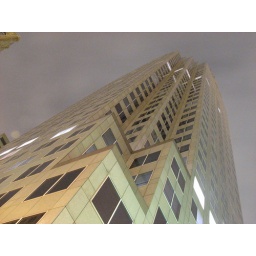
office tower in downtown san francisco, california